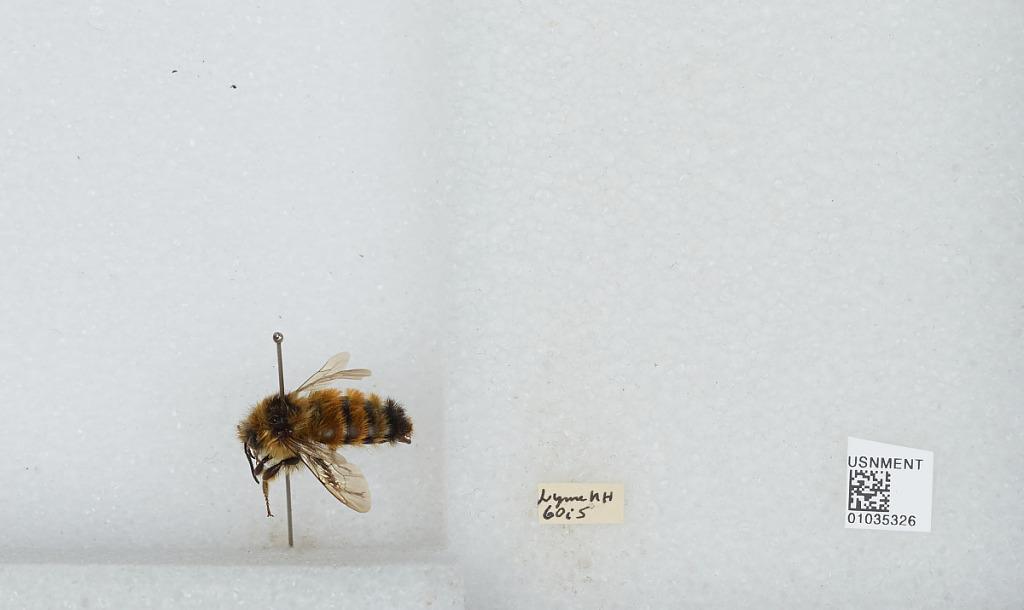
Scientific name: Bombus (Pyrobombus) ternarius Say
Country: United States
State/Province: New Hampshire
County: Grafton
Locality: Lyme
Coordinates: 43.8103, -72.1561